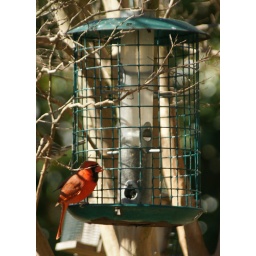
my little cardinal buddy visits the feeding station in front of my house again (Durham, NC 2009)